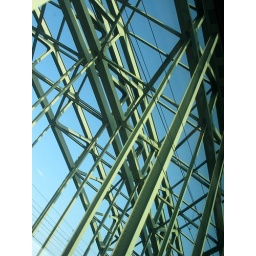
I took this picture from a train on the railroad bridge crossing the river Rhine in Cologne.